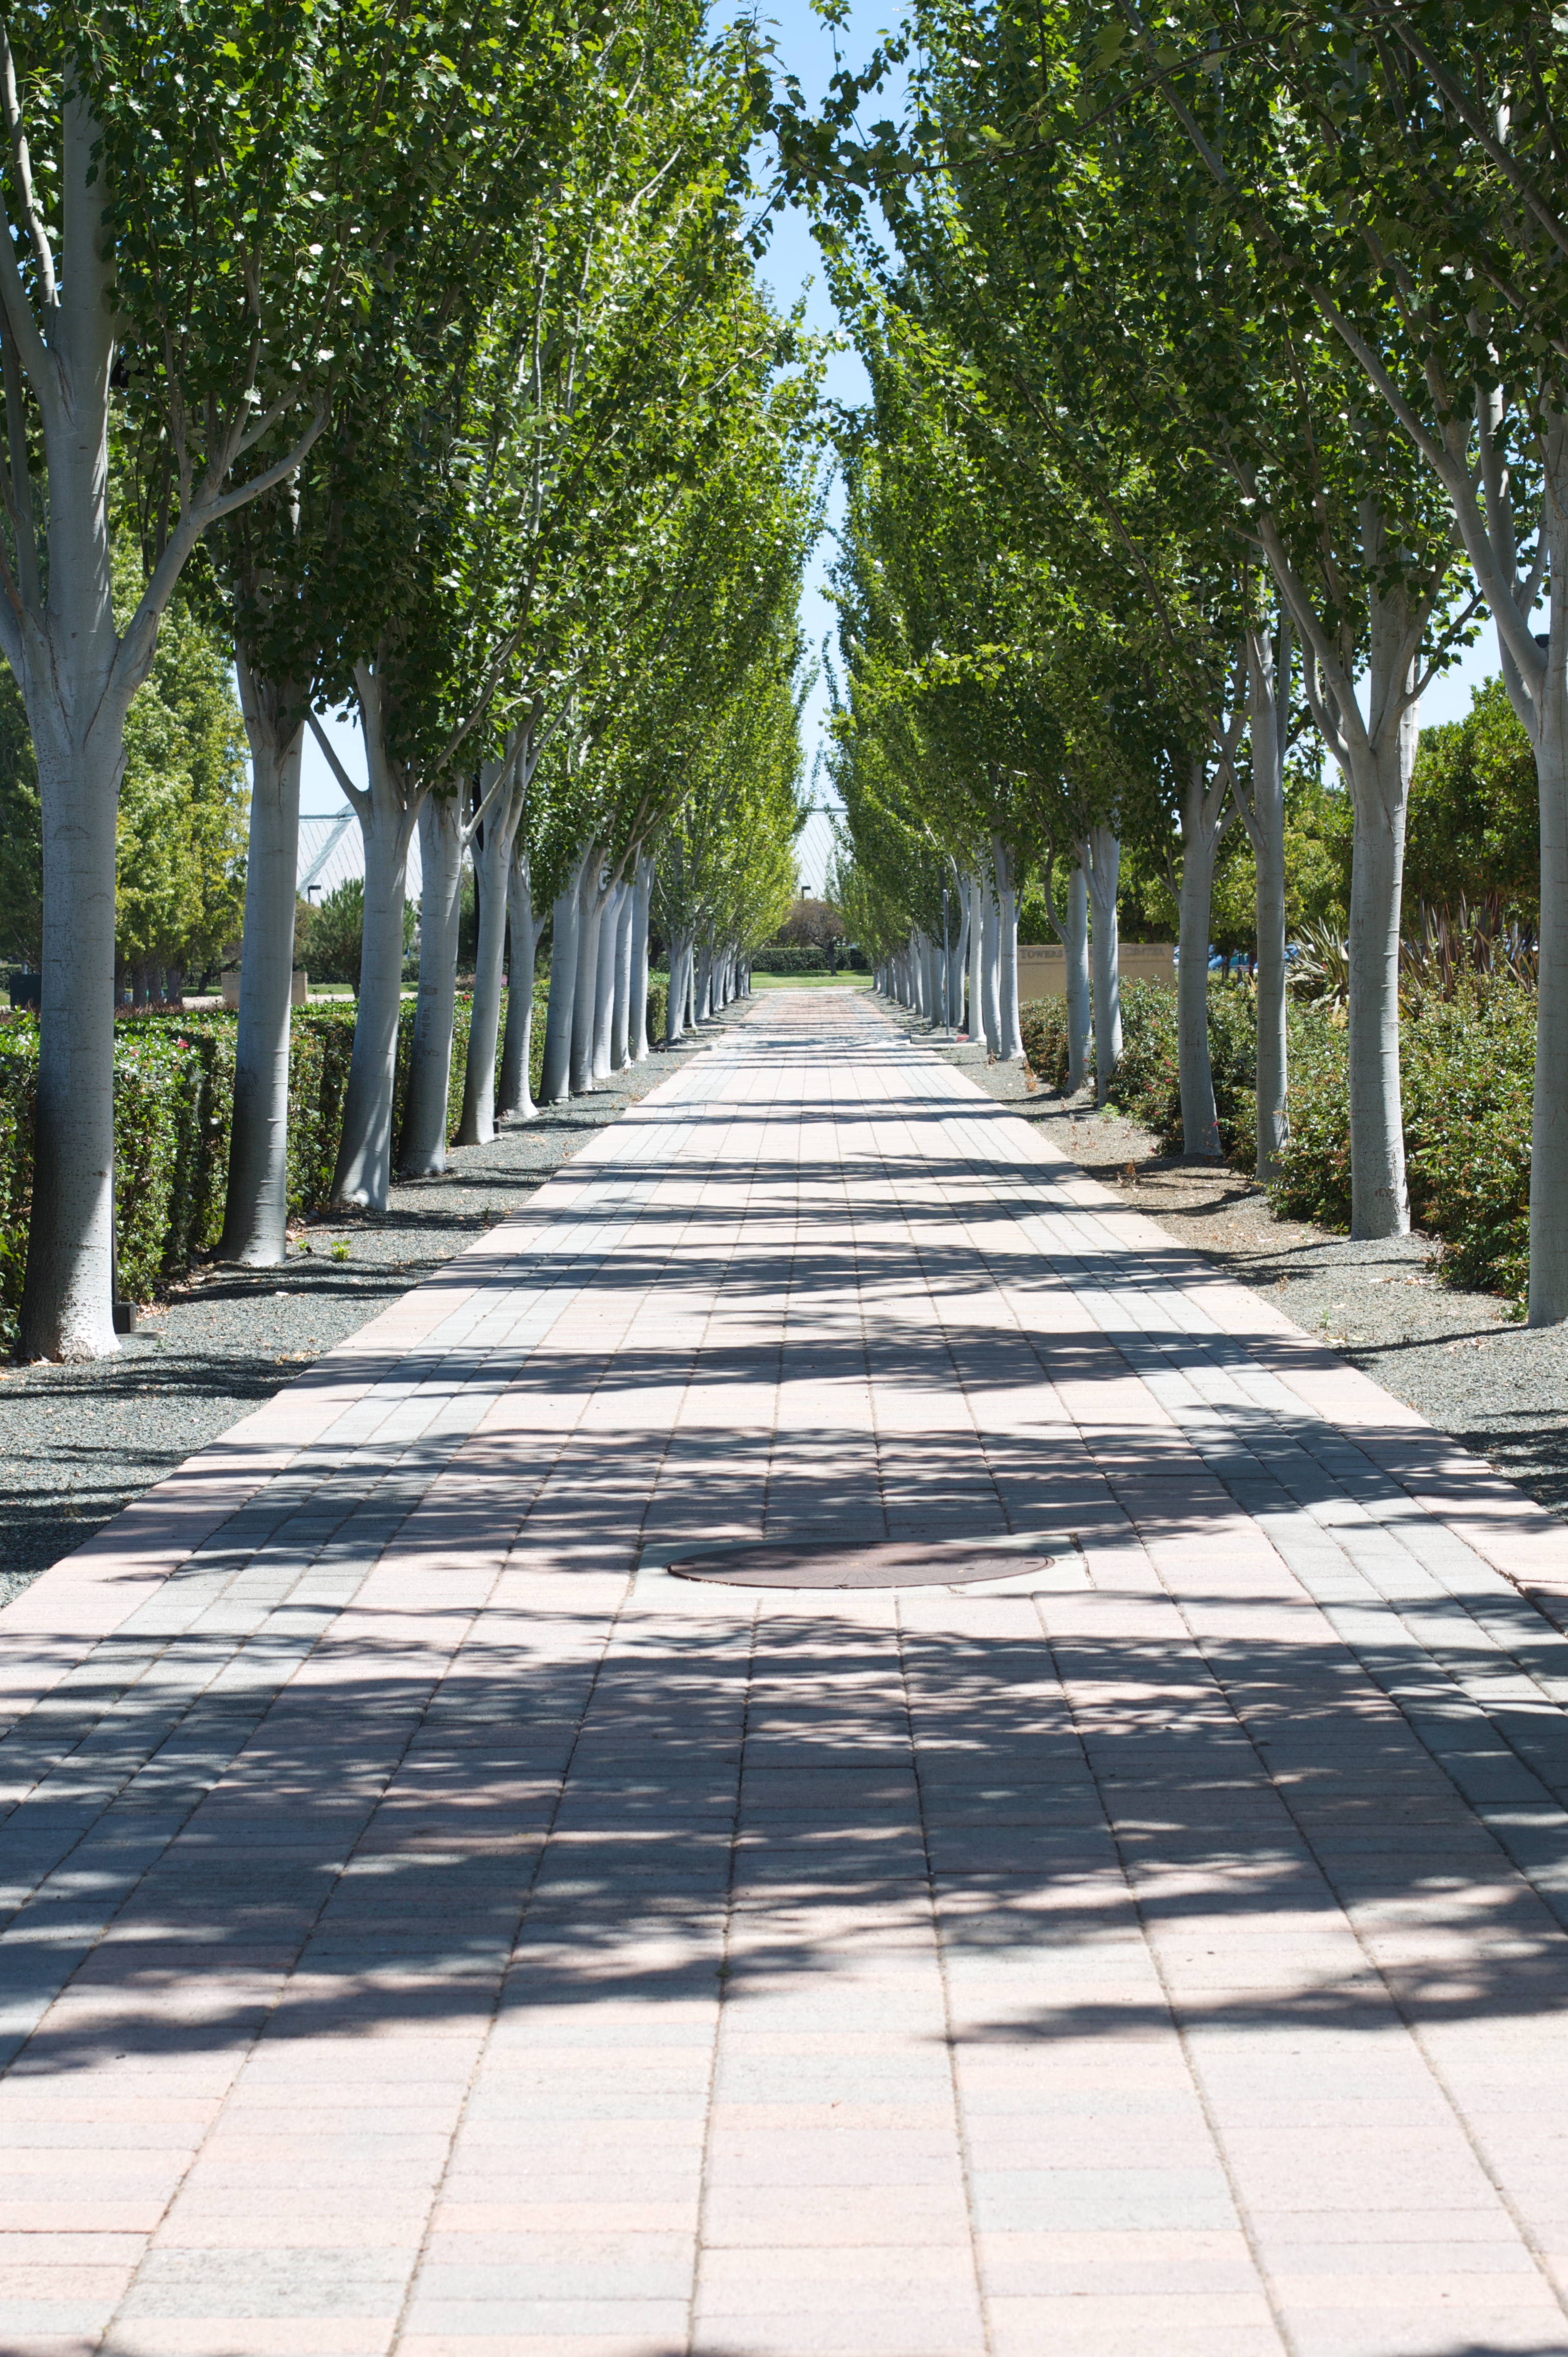
tree, sidewalk, walkway, park, garden, public space, estate, road surface, outdoor structure